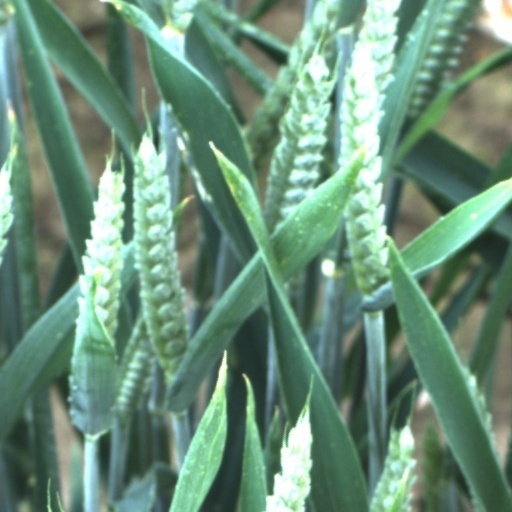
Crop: wheat